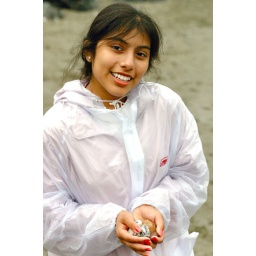
MAP Student with rocks she picked up on beach in Luffenholtz Park near Trinidad, CA.